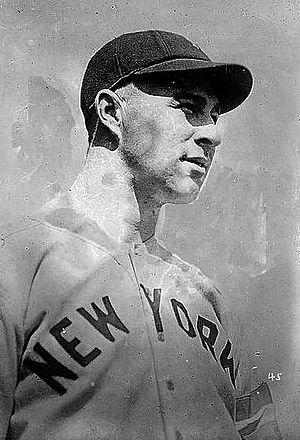
Francis Joseph O'Doul, surnommé Lefty O'Doul, est un ancien joueur de baseball ayant joué pendant 11 saisons dans les Ligues majeures entre 1919 et 1934.